McCornick Building

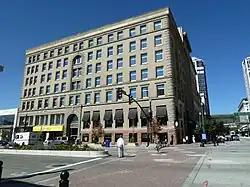

The McCornick Building, at 10 W. 100 South in Salt Lake City, Utah, was built in 1890–93. It is also known as the Crandall Building. It was listed on the National Register of Historic Places in 1977.